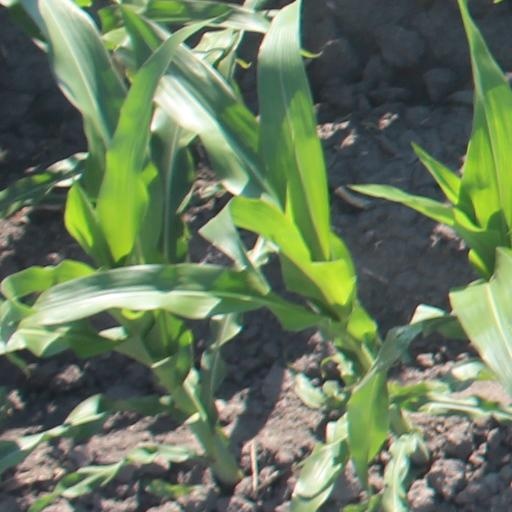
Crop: maize; corn